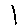
Label: 1